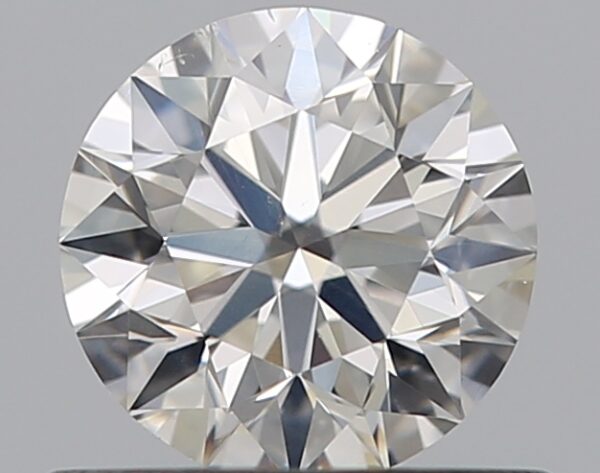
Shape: round
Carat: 0.5
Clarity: SI1
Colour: H
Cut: EX
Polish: EX
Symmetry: EX
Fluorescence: N
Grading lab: GIA
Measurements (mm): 5.07 x 5.1 x 3.18